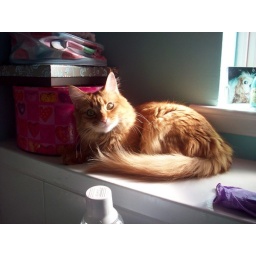
Ruby lying on the bathroom shelf in the sun